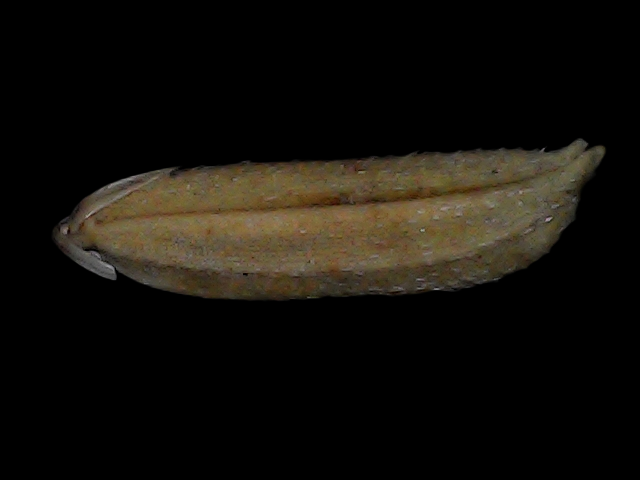
Rice variety: Bd87